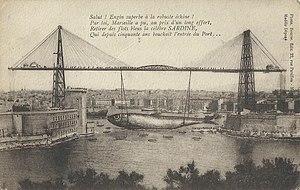
Carte postale, gravure de la ""Sardine"" du port de Marseille sortie de l'eau, accrochée au pont transbordeur."
« C'est la sardine qui a bouché le port de Marseille » est une expression populaire française datant du XVIIIᵉ siècle. Elle signifie, en parlant d'une histoire, qu'elle est estimée comme une galéjade, une exagération, une histoire à dormir debout. En fait, l'expression est basée sur une histoire vraie, mais dont une coquille typographique a fait une farce.